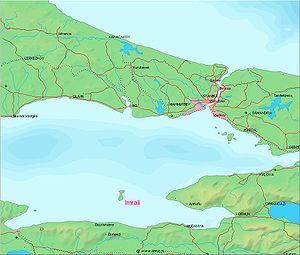
İmralı est une petite île turque située dans le sud de la mer de Marmara, à l’ouest de la péninsule d’Armutlu-Bozburun dans la province de Bursa.